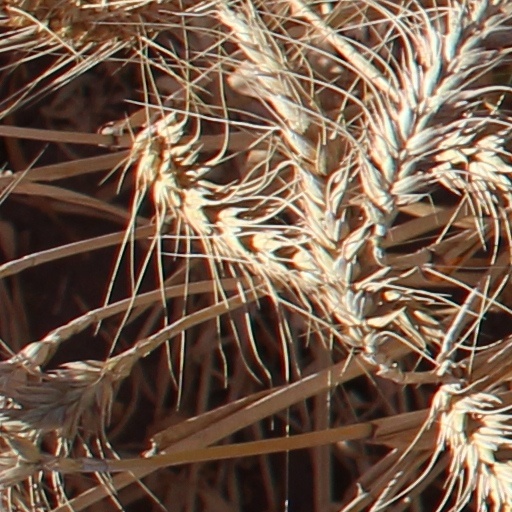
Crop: wheat